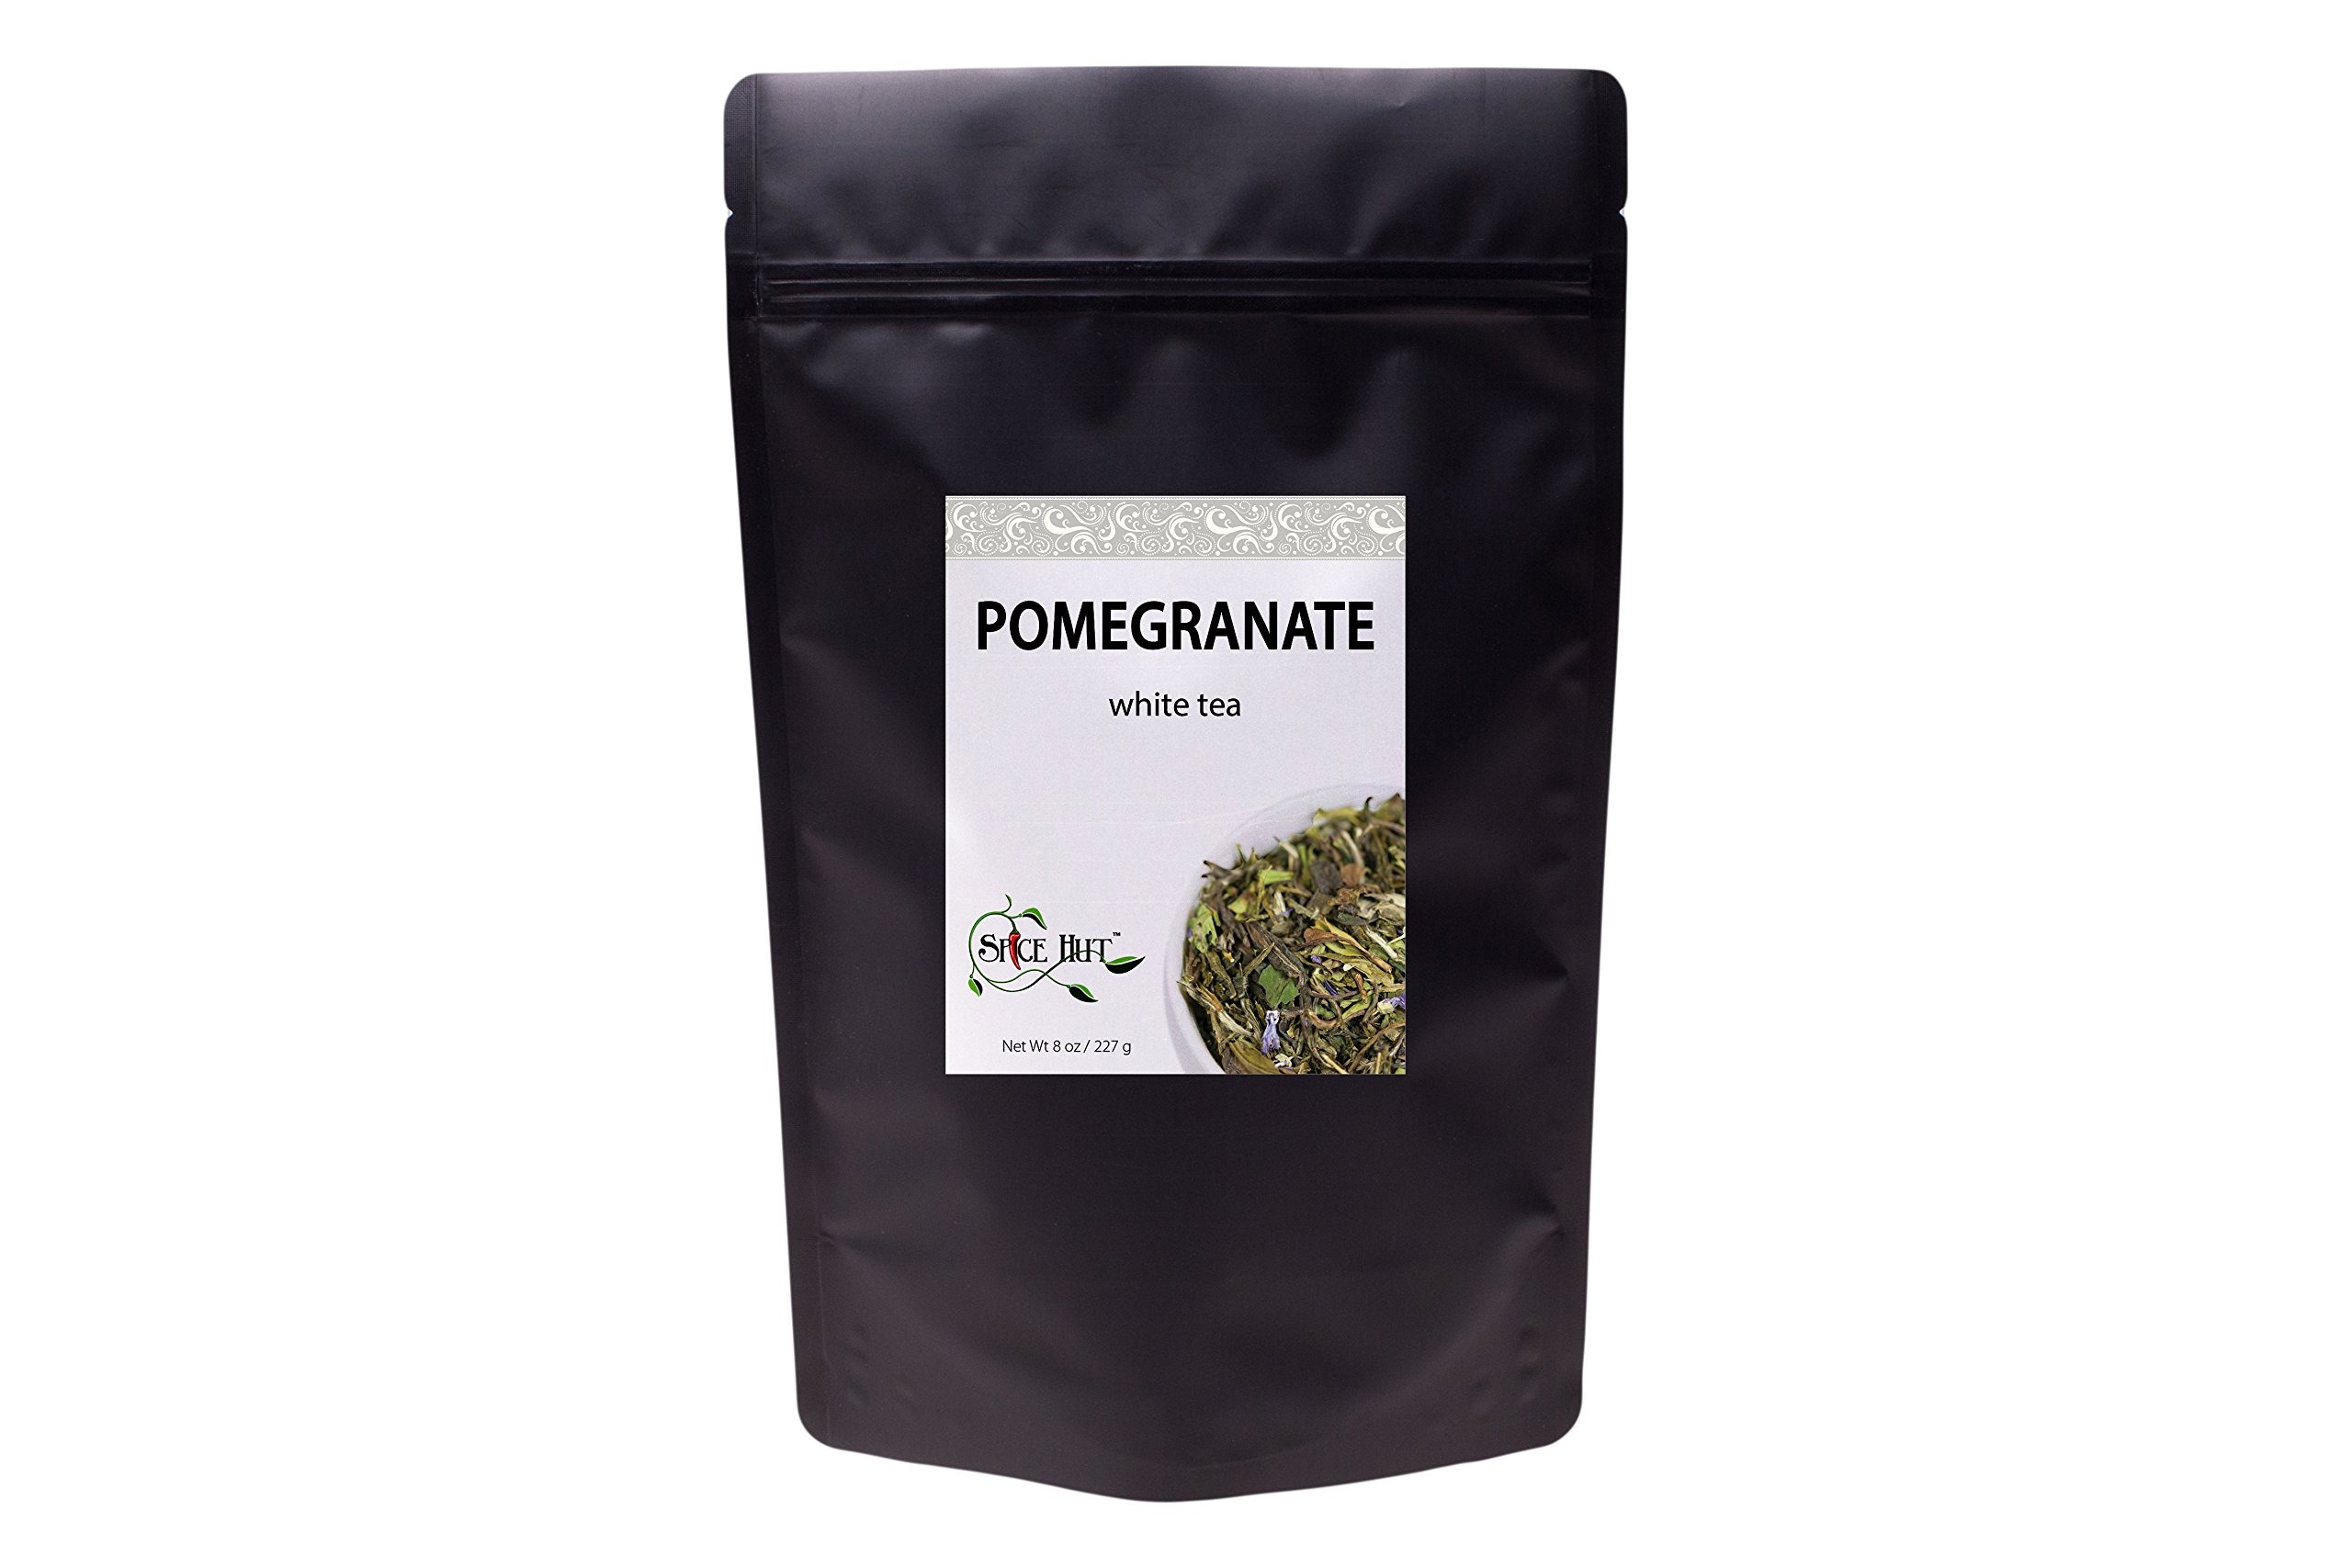
Item Name: Pomegranate White Tea Loose Leaf, Low Caffeine, High Antioxidants, Hot & Iced White Tea | 8oz Bulk Tea, 80-100 Cups | The Spice Hut, First Sip of Tea
Bullet Point 1: PURE INGREDIENTS -- Pai Mu Tan White Tea loose leaves, natural Pomegranate flavor + blue mallow flower petals for a subtle + smooth cup of tea
Bullet Point 2: LIMITED PRODUCTION, HAND-PICKED -- Each leaf is handpicked under strict guidelines during specific growing seasons, making white tea renowned for quality and limited nature
Bullet Point 3: HIGH ANTIOXIDANTS -- White Tea naturally contains more antioxidants than Green Tea for overall health + well-being; Polyphenols, Catechins, Theaflavins, Flavonoids, & Thearubigins
Bullet Point 4: FOCUS & UPLIFTING -- White Tea contains less caffeine than green tea, for a calm, focused presence
Bullet Point 5: HOT & ICED TEA -- delicious, delicate + smooth cup of Iced tea loaded with essential vitamins, minerals + antioxidants; Use a strainer, steeper, tea infuser to brew, add sweetener if desired, pour over ice for a refreshing cup of iced tea
Value: 8.0
Unit: Ounce

Price: 55